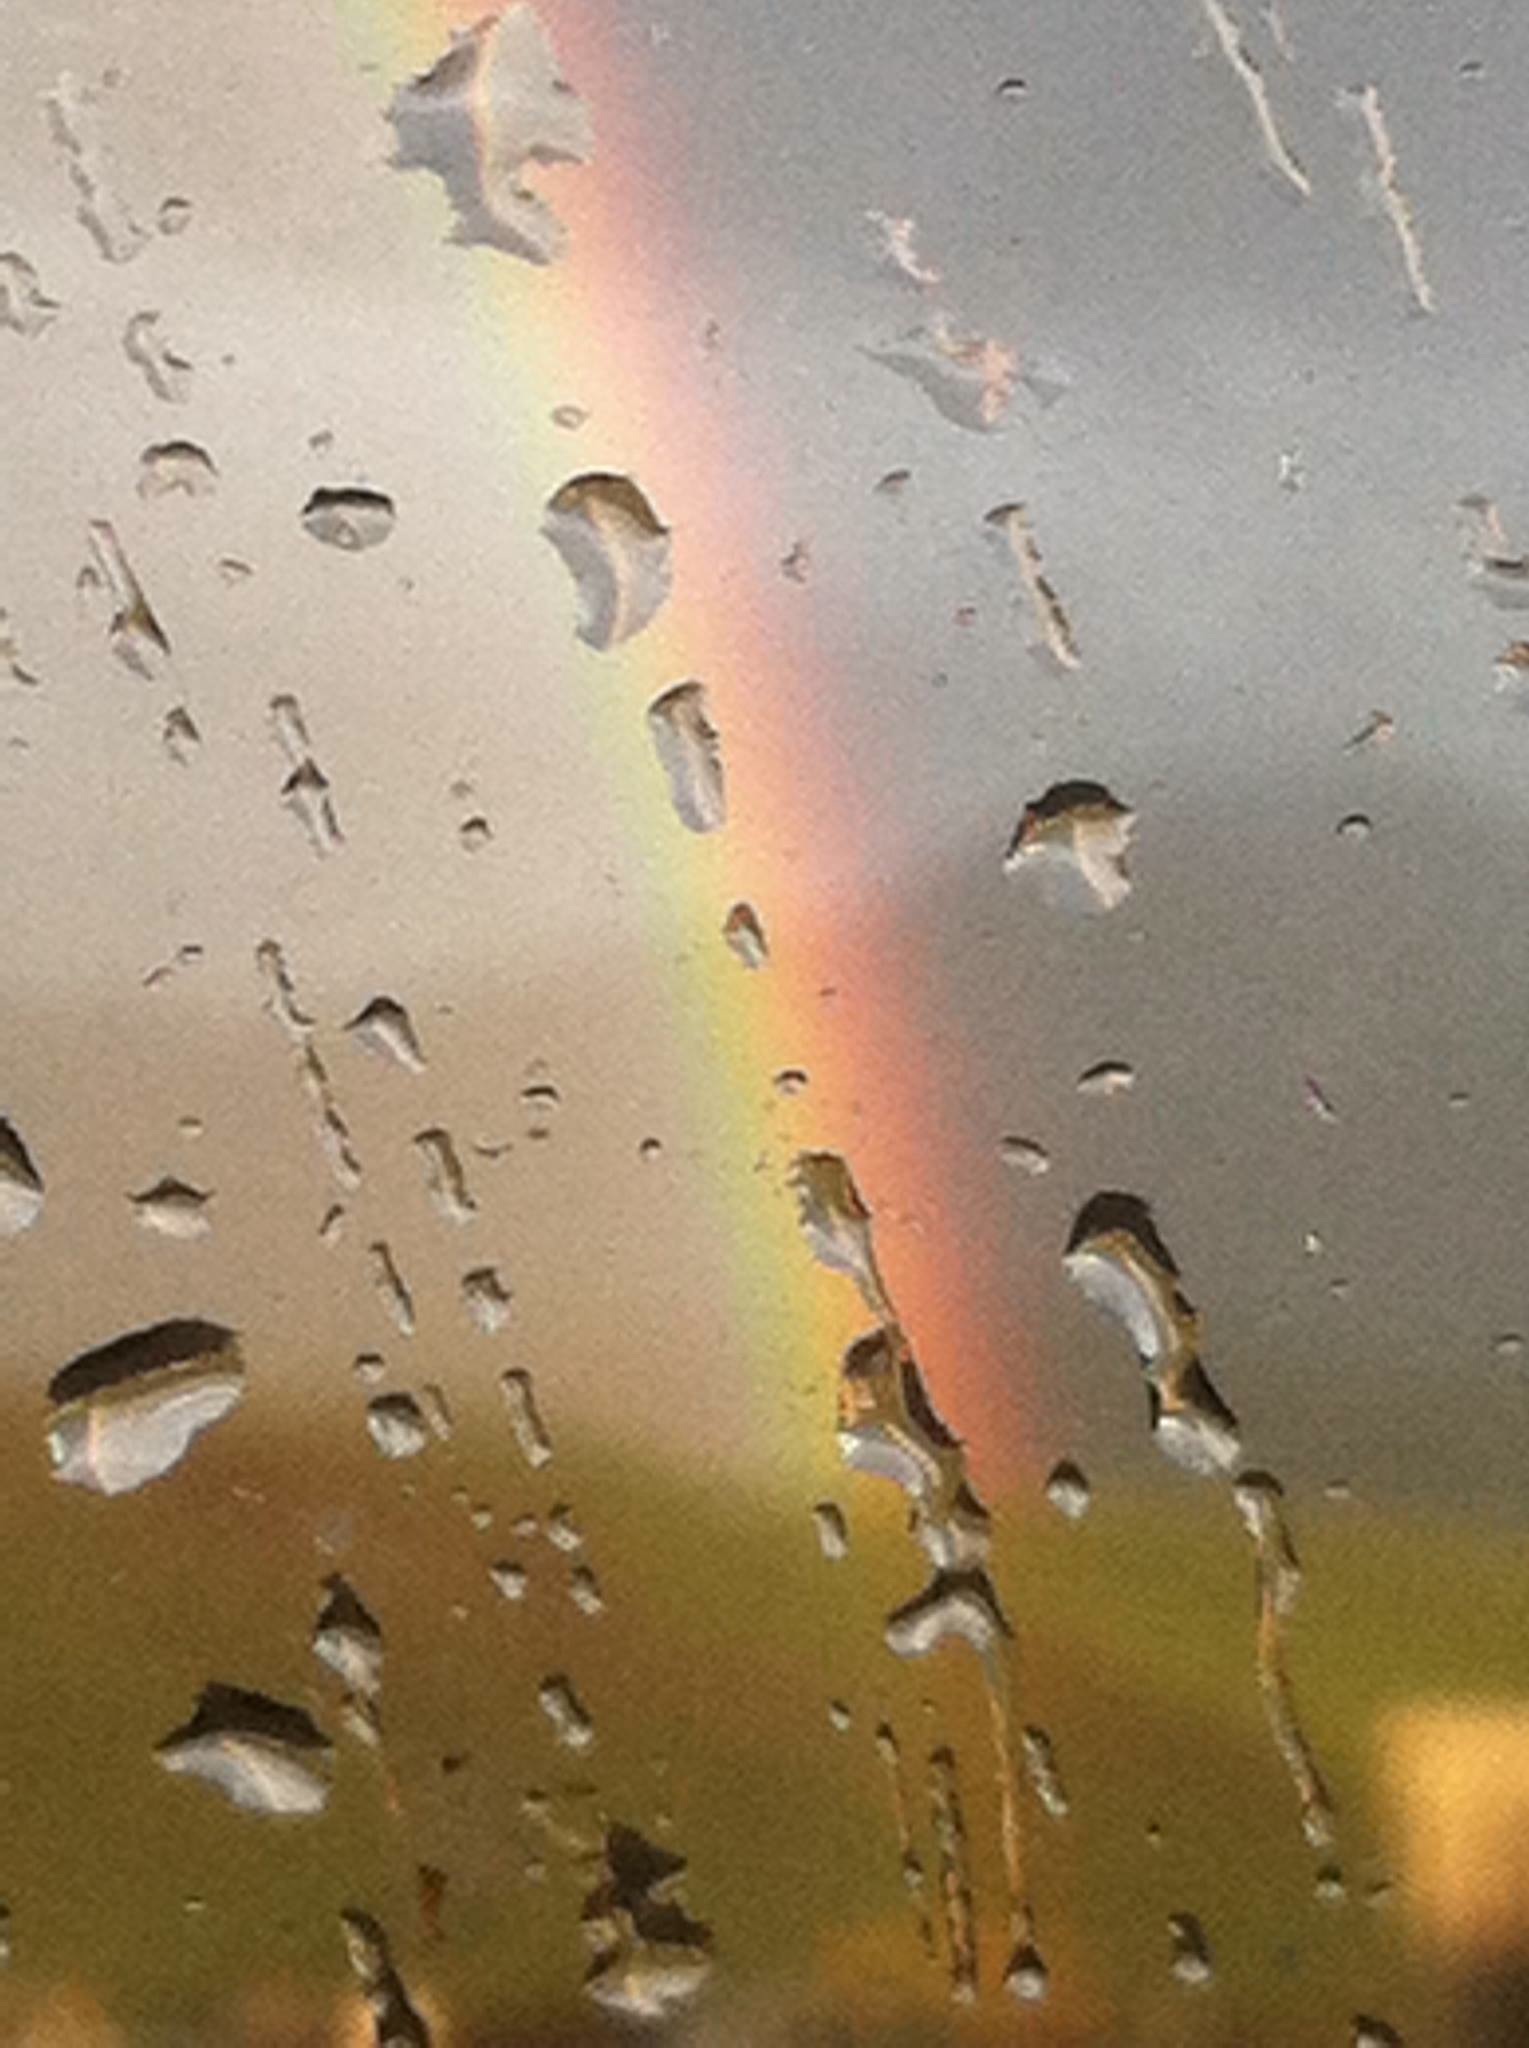
texture, rain, leaf, reflection, weather, atmosphere of earth